Héctor Sánchez (baseball)

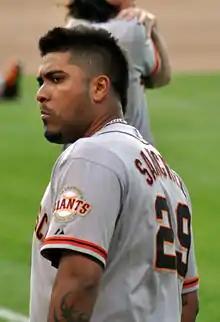
Sánchez with the Giants in 2012

Héctor Enrique Sánchez (born November 17, 1989) is a Venezuelan professional baseball catcher for the Caciques de Distrito of the Venezuelan Major League. He has previously played in Major League Baseball (MLB) for the San Francisco Giants, Chicago White Sox, and San Diego Padres.